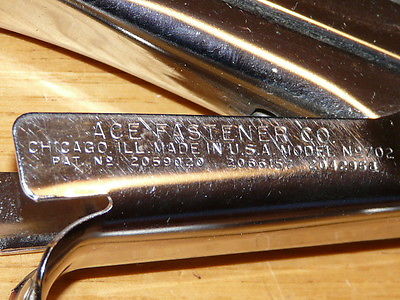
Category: stapler